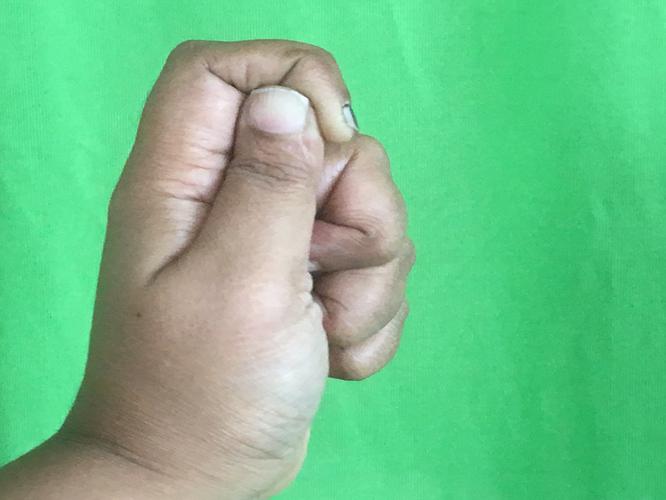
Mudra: Kapith
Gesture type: single_hand